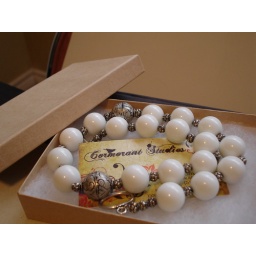
Shiwa = Peace in TibetanWhite glass beads with 2 Tibetan silver beads and spacers. This is a classic, pure design.